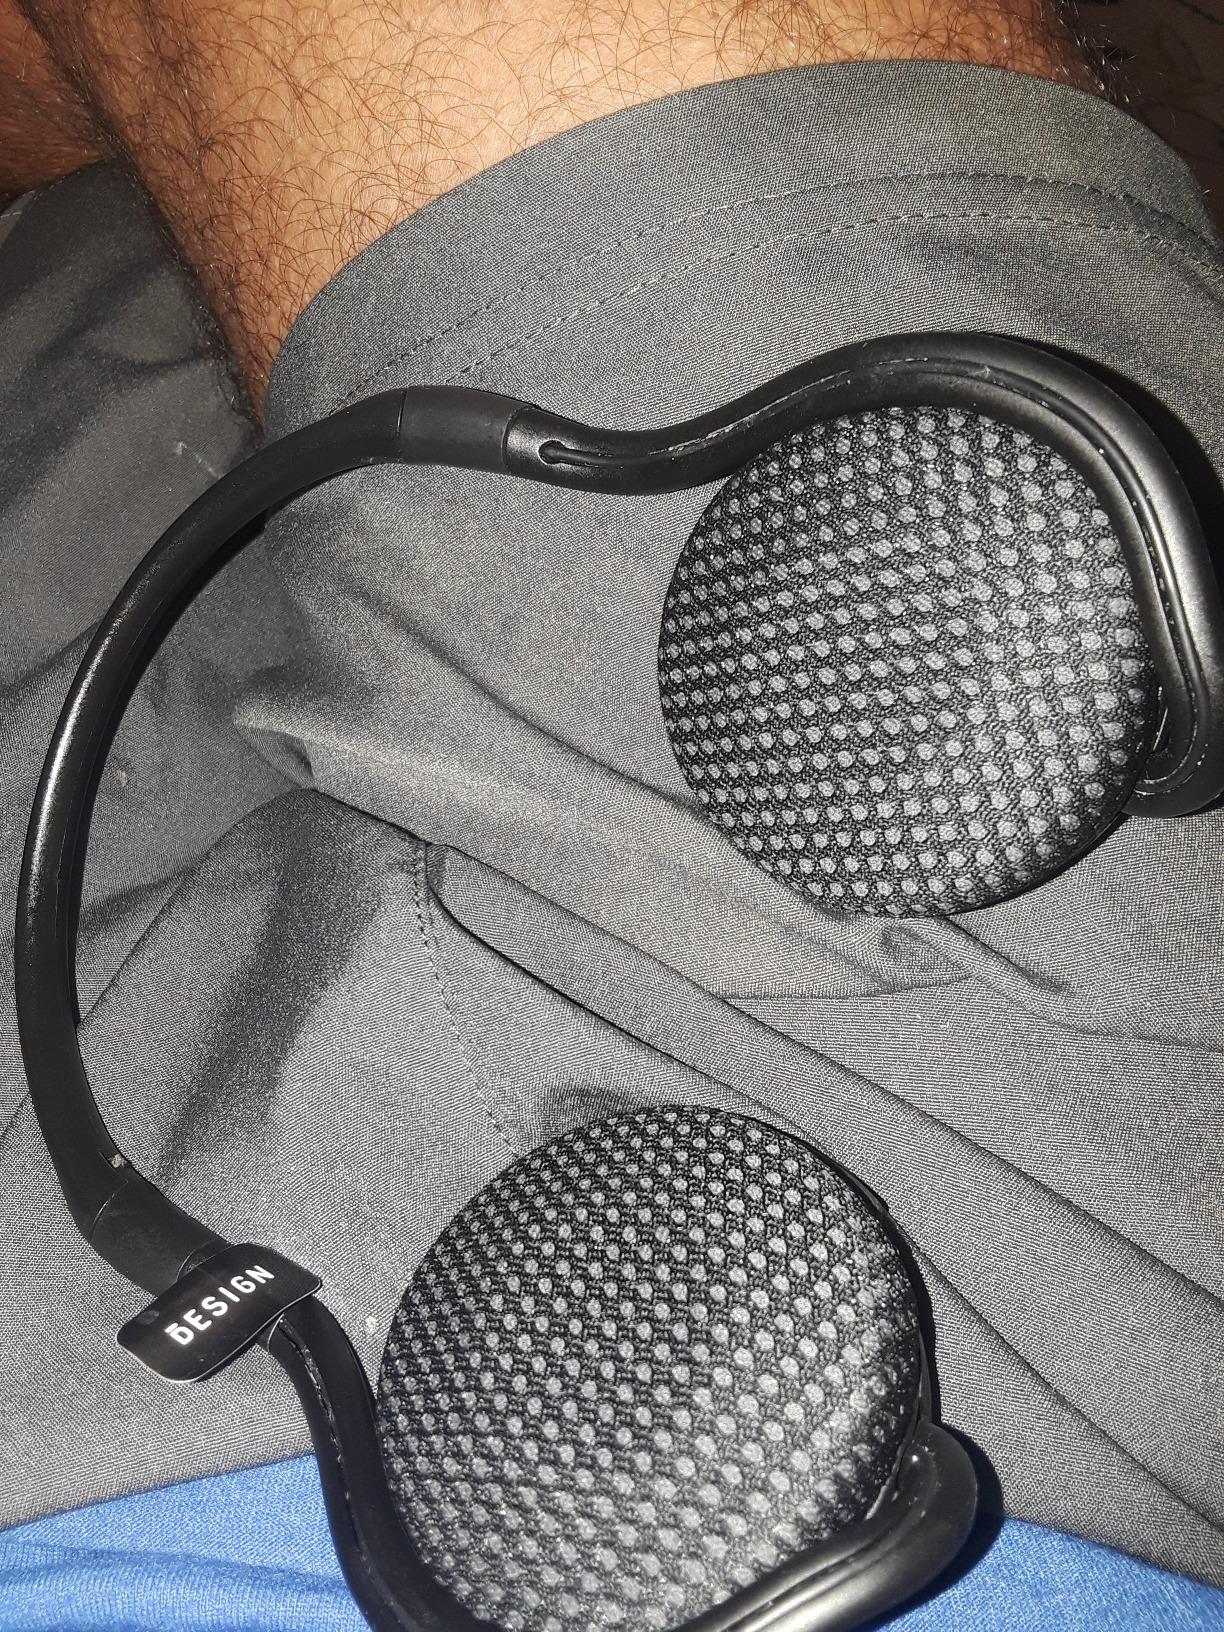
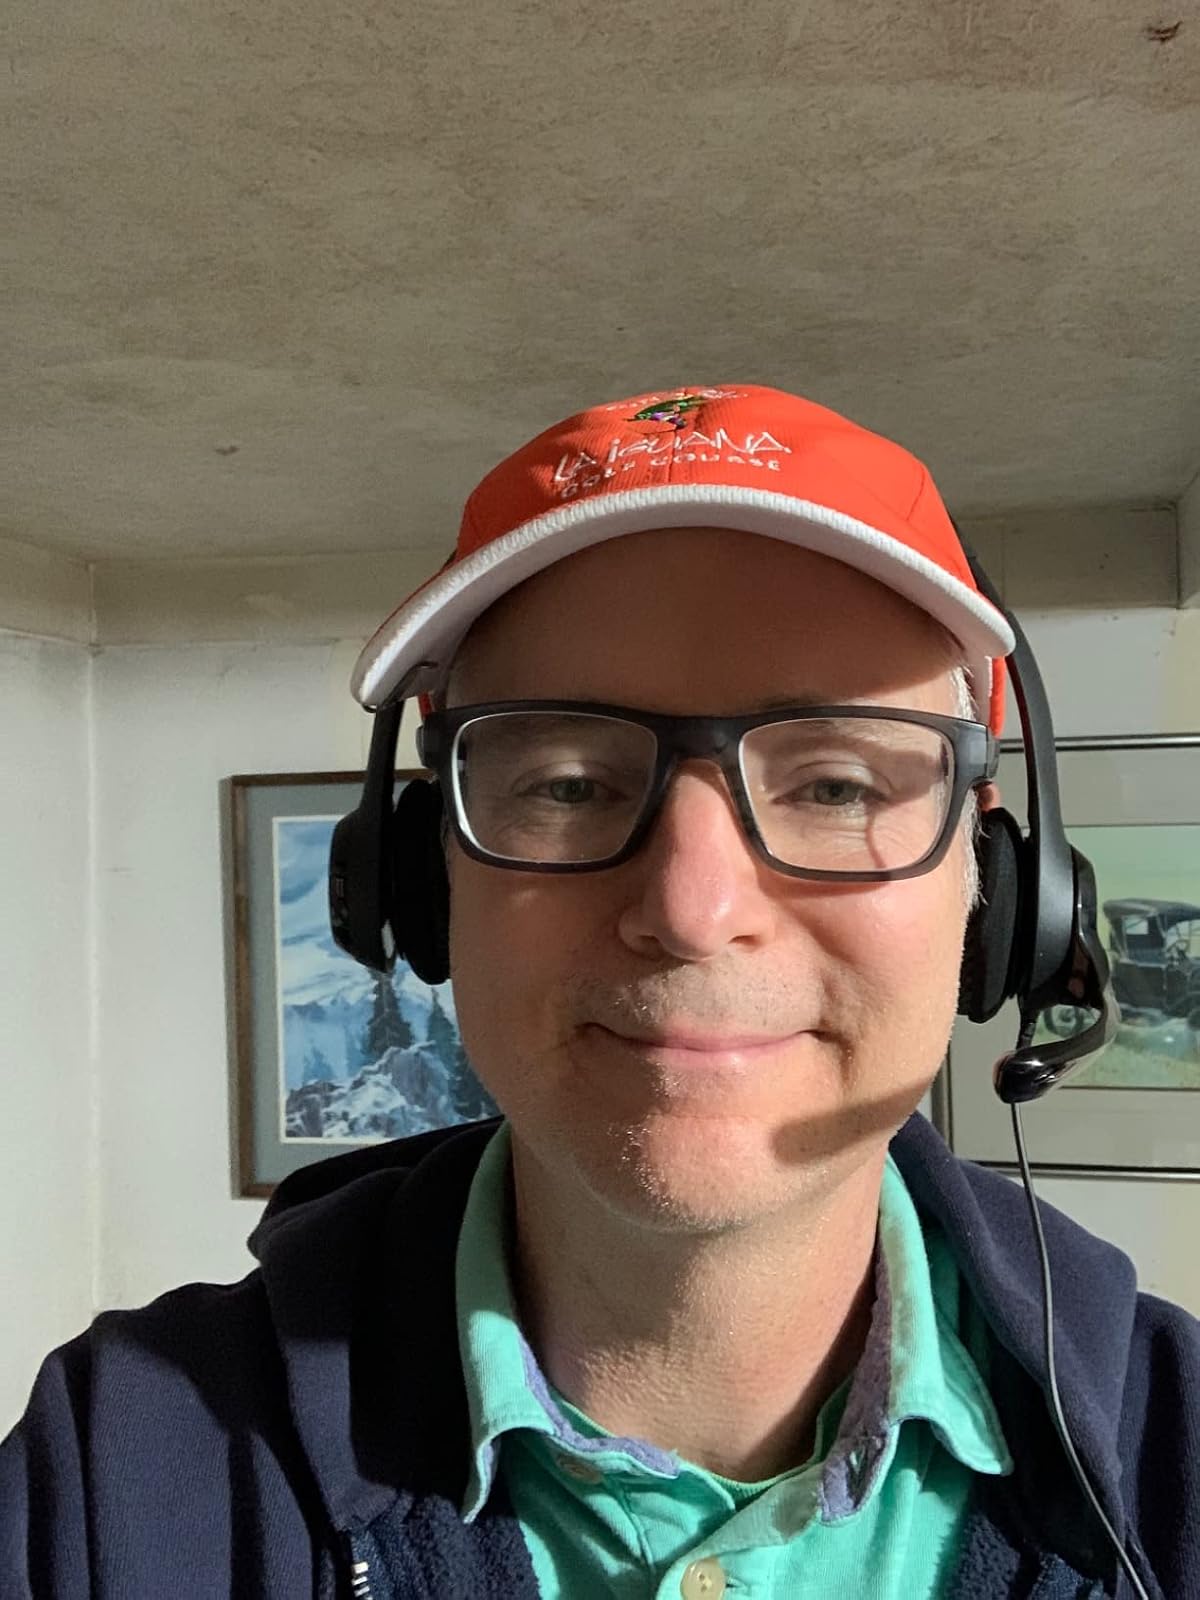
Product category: headphones
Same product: no